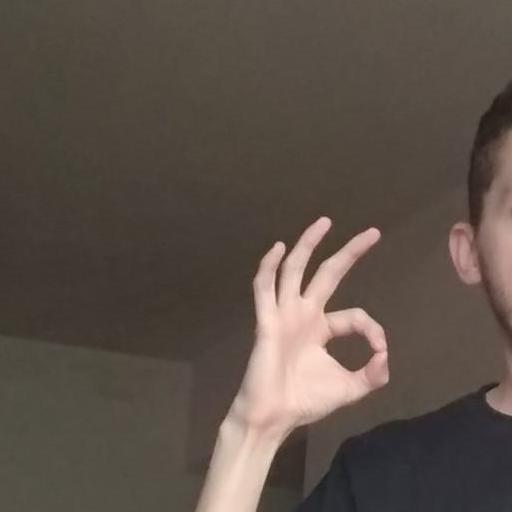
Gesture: ok